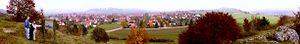
Le cratère de Steinheim est un cratère d’impact formé lors d’une chute de météorite à Steinheim am Albuch dans l’arrondissement de Heidenheim.